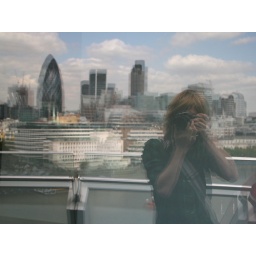
Me and the London skyline reflected in a double-glazed window on a balcony at City Hall